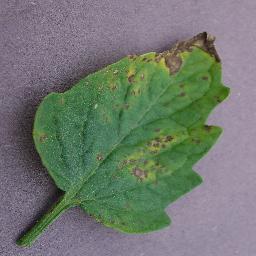
Label: Tomato___Septoria_leaf_spot